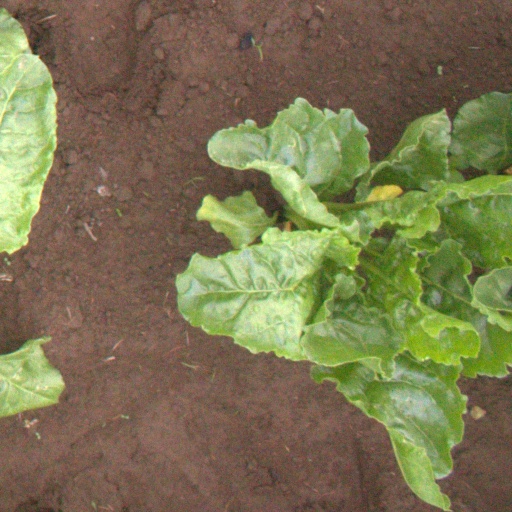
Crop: sugar beet